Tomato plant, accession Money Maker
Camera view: tilt-top (135 deg); turntable rotation: 240 degrees
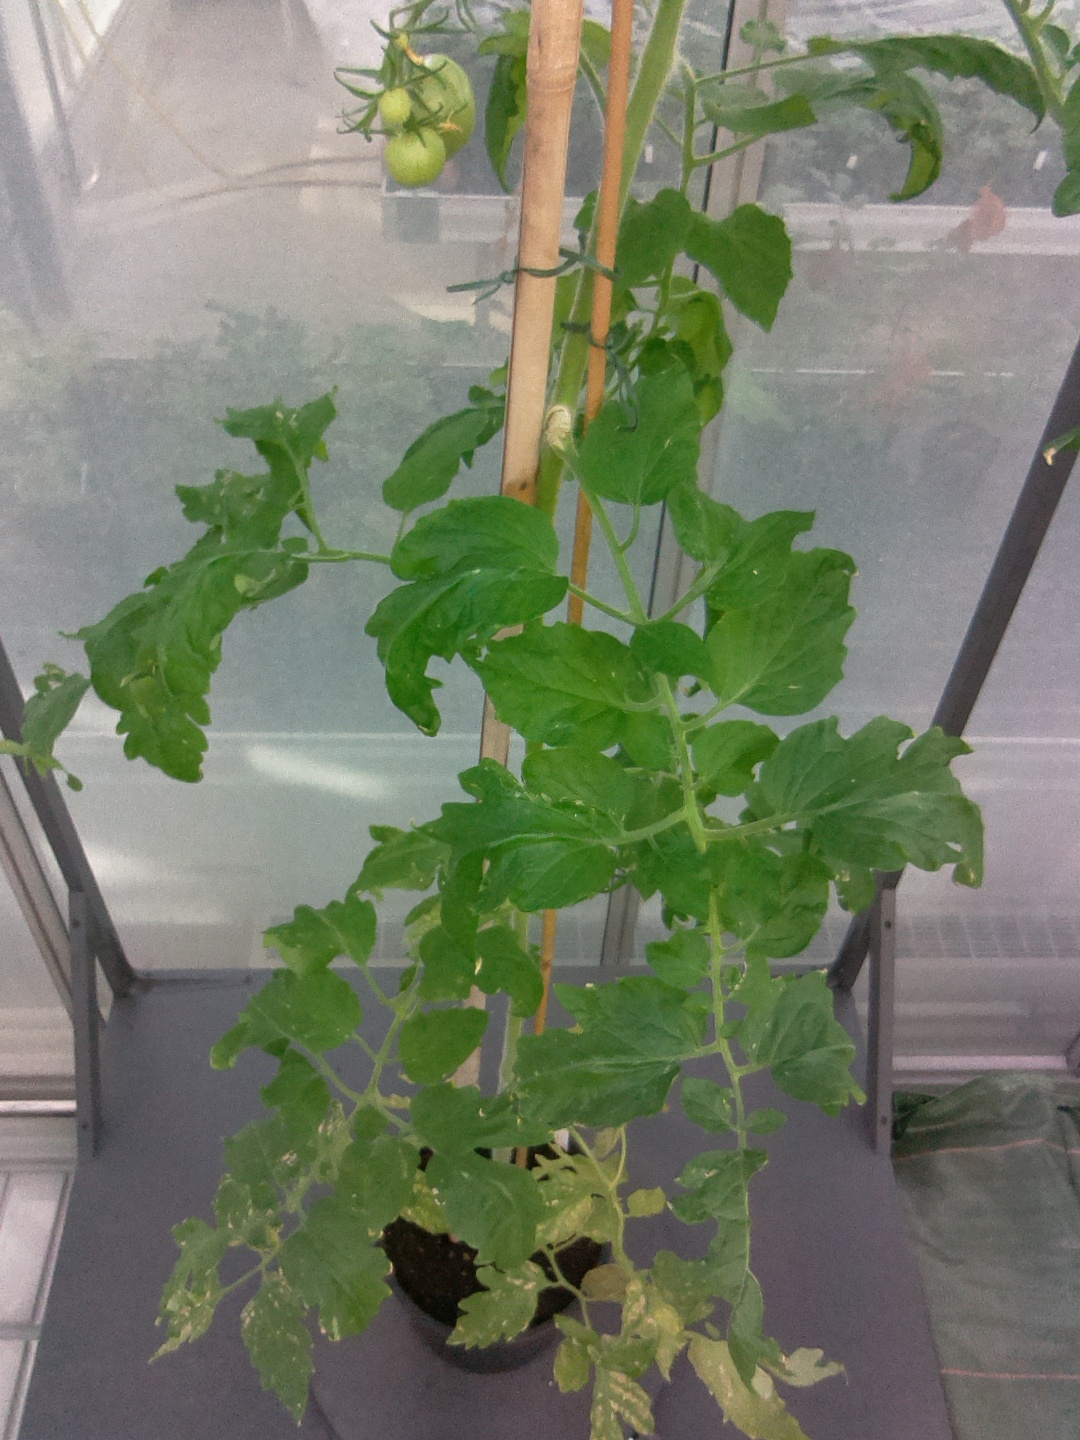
BBCH growth stage 72: 20%-30% of final fruit size